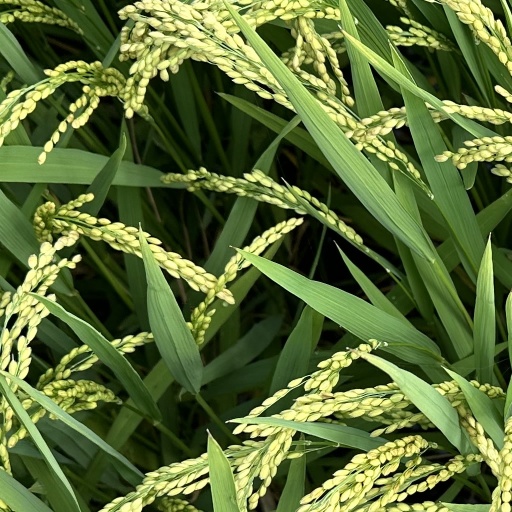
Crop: rice